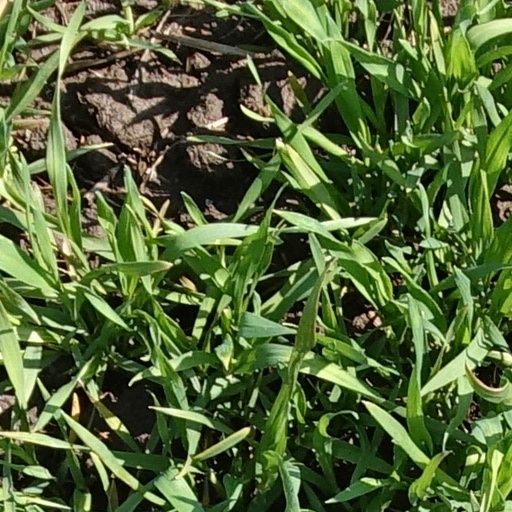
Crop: wheat